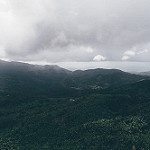
Scene: Outdoor